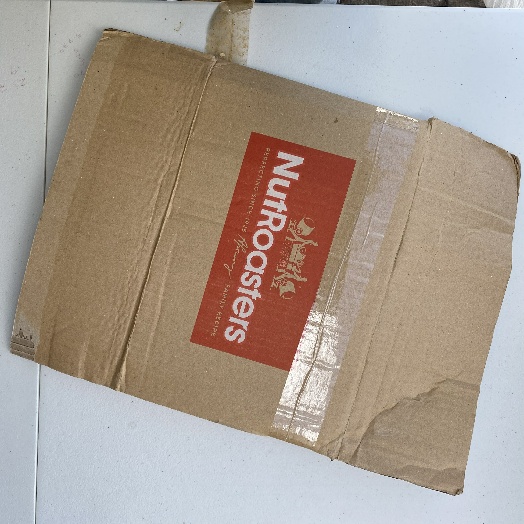
Label: Cardboard